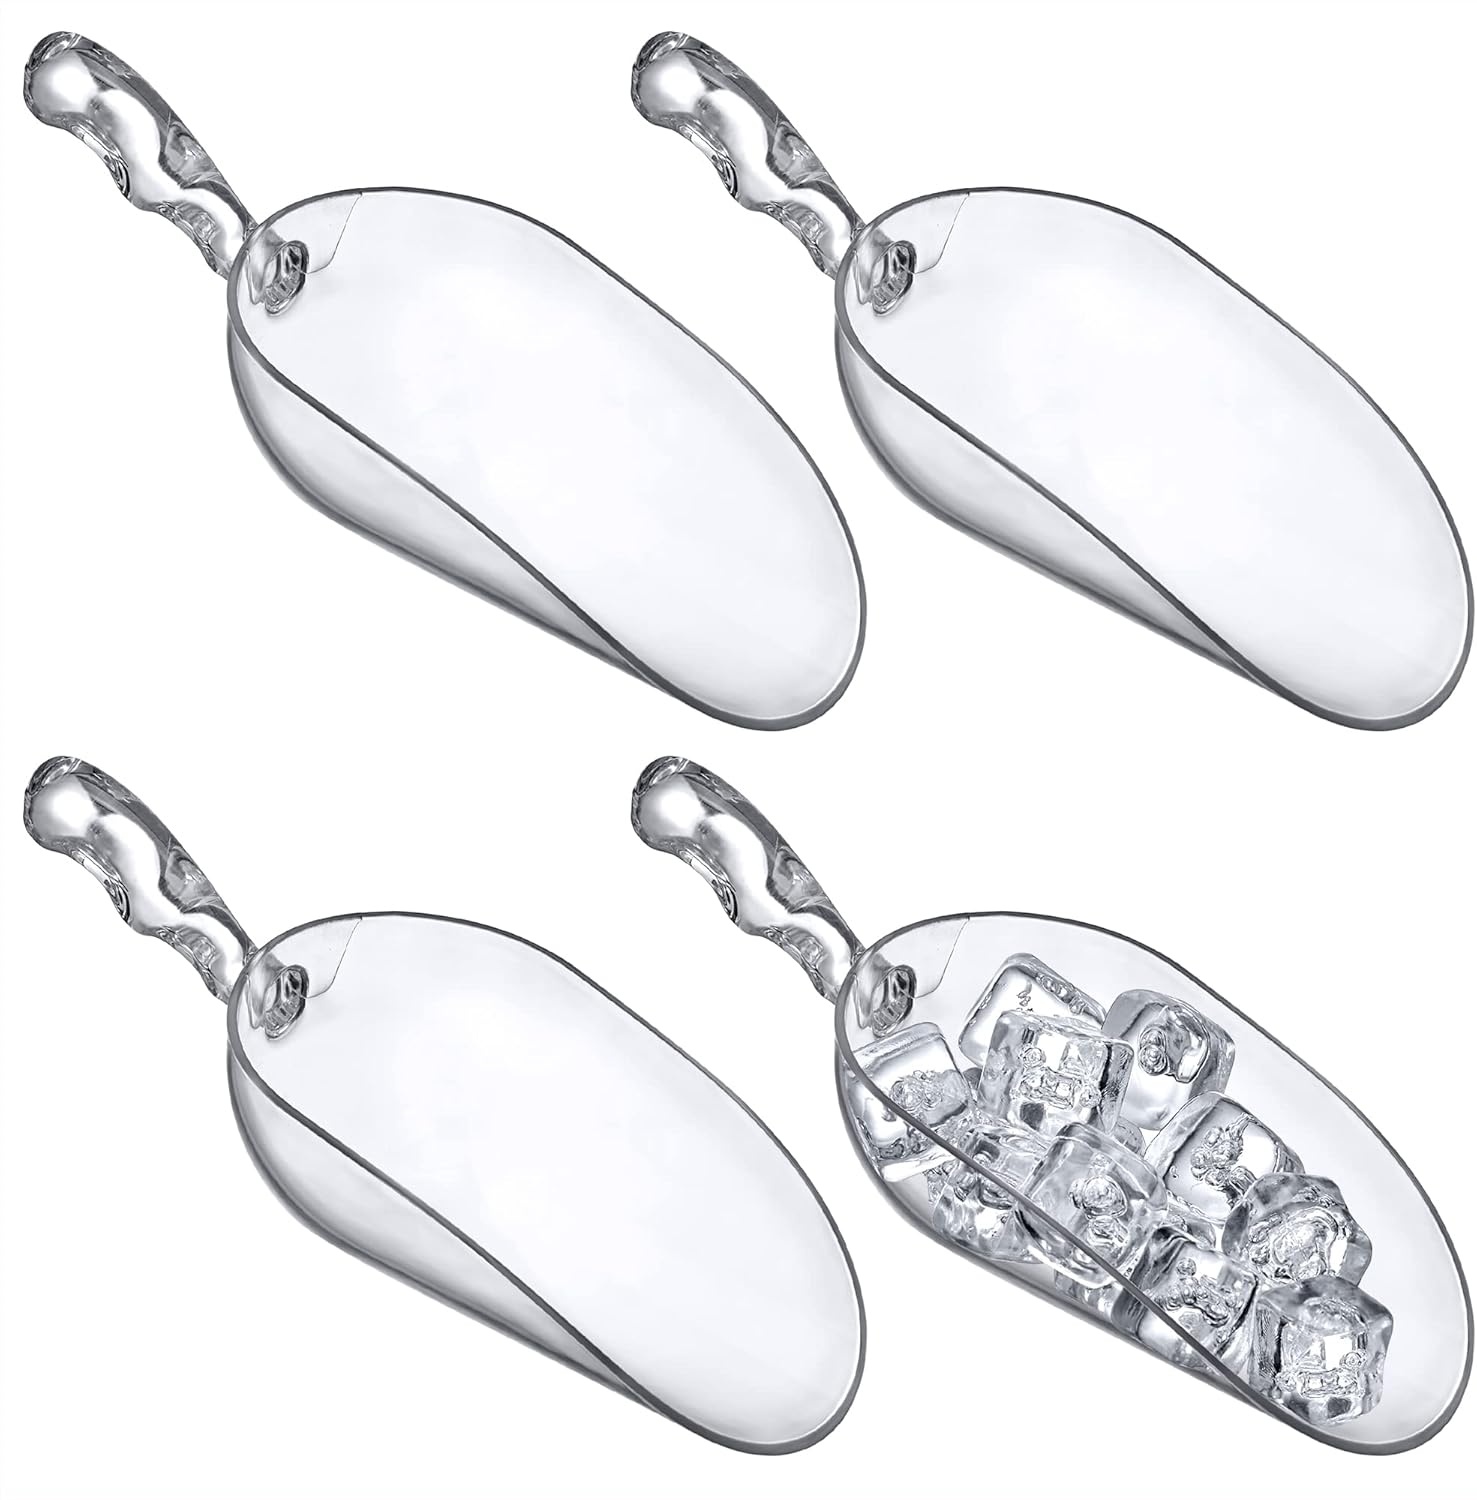
Amazing Abby - Elsa - 24-Ounce Plastic Ice Scoops (Set of 4), Plastic Utility Scoops, BPA-Free, Food-Grade, Shatter-Proof, Good for Kitchen and Restaurant, Perfect for Home and Commercial Use
Overview Color : Clear Material : Plastic Brand : Amazing Abby Item Weight : 0.9 Pounds Is Dishwasher Safe : Yes About this item [PERFECT QUALITY] Made of food-grade high-quality plastic. BPA-free and shatter-proof. Sturdy and durable for your everyday use. Hand wash recommended. [MULTIPLE USES] The scoop is good for vairous uses: ice cubes, beans, flour, baking ingredients, cereal, dry goods, pet food, bath salts, and more. A handy tool for your kitchen, bathroom, and laundry room. [THOUGHTFUL DESIGN] The plastic scoop is lightweight and easy to use. The solid handle provides an easy grip and a strong hold. [CLEAR MEASUREMENT] Eash scoop is marked with clear measurement for the ease of use. [GREAT GIFT] A must-have item for home and kitchen. An awesome gift idea for birthdays, weddings, anniversaries, and any other special occasions.
Brand: AmazingAbby
Category: Home & Garden > Kitchen & Dining > Kitchen Tools & Utensils > Scoops > Ice Scoops